Rina Sawayama

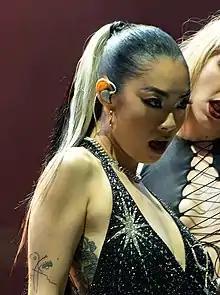
Sawayama performing at Primavera Sound in 2022

is a Japanese and British singer-songwriter, actress and model. Born in Niigata, Japan, she emigrated to London with her parents at the age of five. In 2017, she self-released her debut extended play, "Rina". After signing to Dirty Hit in 2020, she released her debut studio album, "Sawayama", to critical acclaim. Her second studio album, "Hold the Girl", was released on 16 September 2022. Known for her musical versatility, and integration of feminism into her craft, Sawayama has also modelled for fashion campaigns, and made her film acting debut in the action film "" (2023).